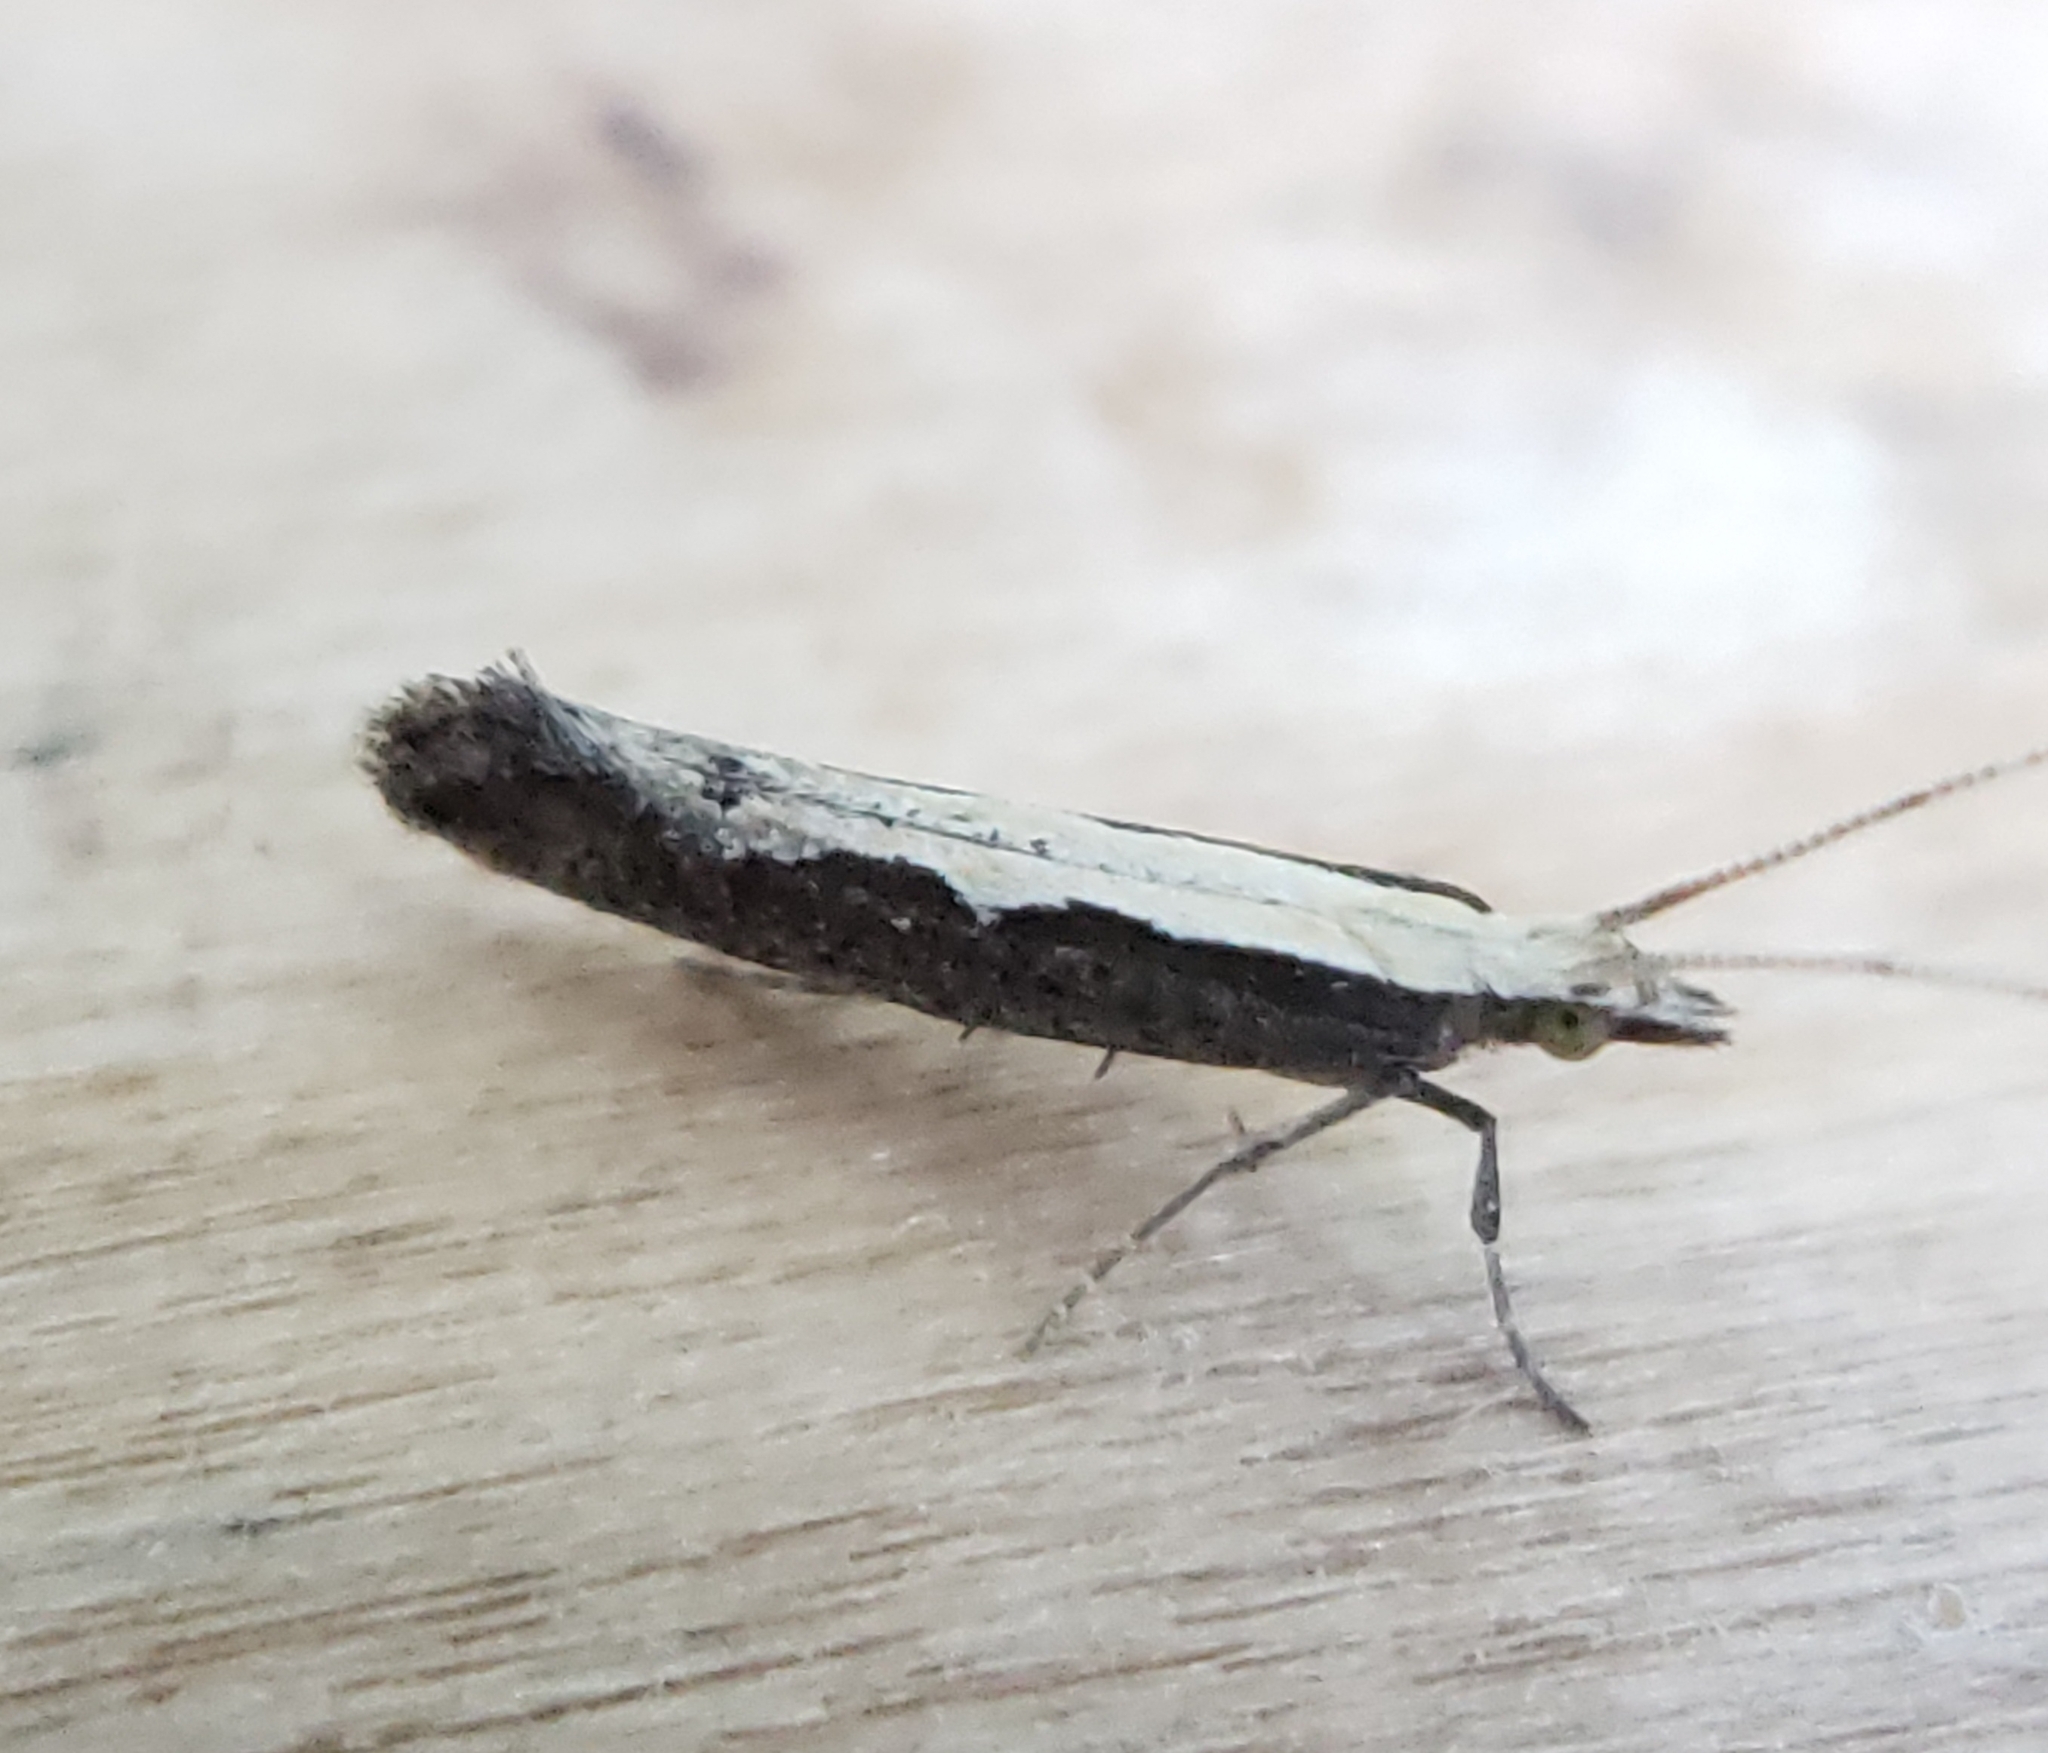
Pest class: diamondback_moth